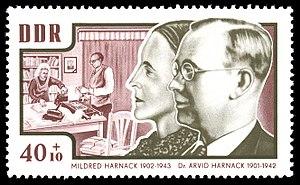
Arvid Harnack, né à Darmstadt le 24 mai 1901, exécuté par les nazis le 22 décembre 1942 à Berlin, est un juriste allemand, économiste et héros de la résistance au nazisme.
La prison de Plötzensee est un établissement pénitentiaire allemand, situé dans le quartier de Charlottenbourg-Nord à Berlin. Elle regroupe plusieurs régimes de détention pour hommes ; actuellement, le nombre de places de détention s'élève à 369 dans les établissements fermés et à 90 en milieu ouvert.